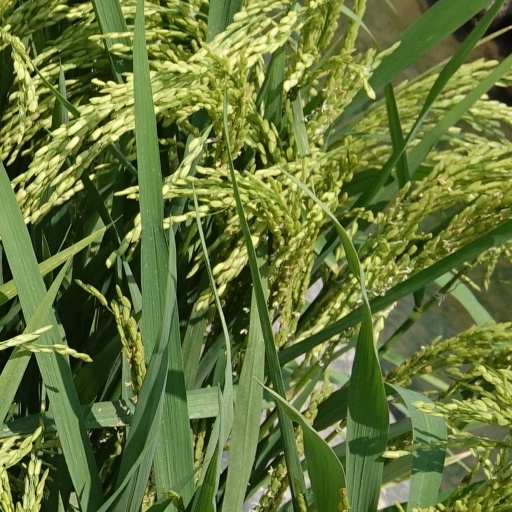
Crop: rice